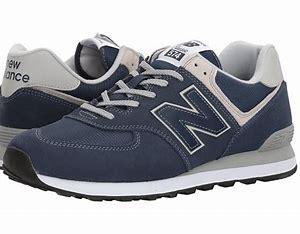
Brand: New
Model: Balance New Balance 574 Series